Carlos Velázquez (politician)

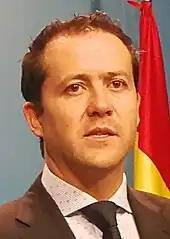

Carlos Velázquez Romo (born 1980) is a Spanish People's Party (PP) politician. He was elected to the town council in Seseña in the Province of Toledo in 2007 and served as its mayor from 2011 to 2019. From 2012 to 2019, he was a deputy in the Cortes of Castilla–La Mancha. In 2023, he was elected to the city council in Toledo and became the mayor.